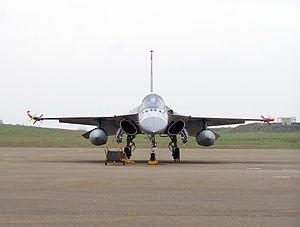
L'AIDC F-CK-1 Ching-Kuo est un avion de chasse taïwanais construit par AIDC. Il est basé sur le F-16. Le F-CK-1 est baptisé Ching-Kuo du prénom du fils défunt du président Tchang Kaï-chek.
Cet article contient une liste des avions militaires des années 1970 à la fin du XXᵉ siècle. La liste est classée selon l'ordre alphabétique des pays.